Out of the Closet

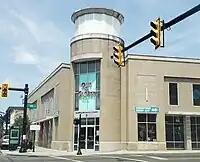
An Out of the Closet location in The Short North district of Columbus, Ohio, at 5th Avenue and High Street.

Out of the Closet was founded by AHF president Michael Weinstein, whose retail experience stemmed from his family's furniture business on the East Coast. He opened the first location in Atwater Village in 1990. The "Out of the Closet" name has been federally trademarked by AHF since 1997.